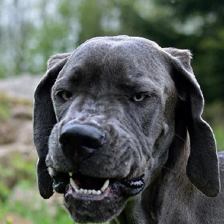
Label: animals